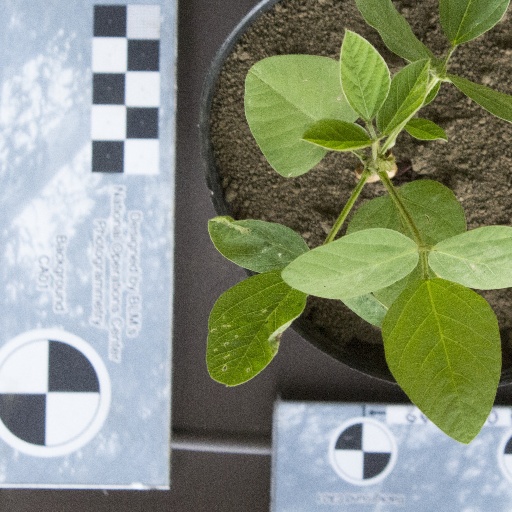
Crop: soybean